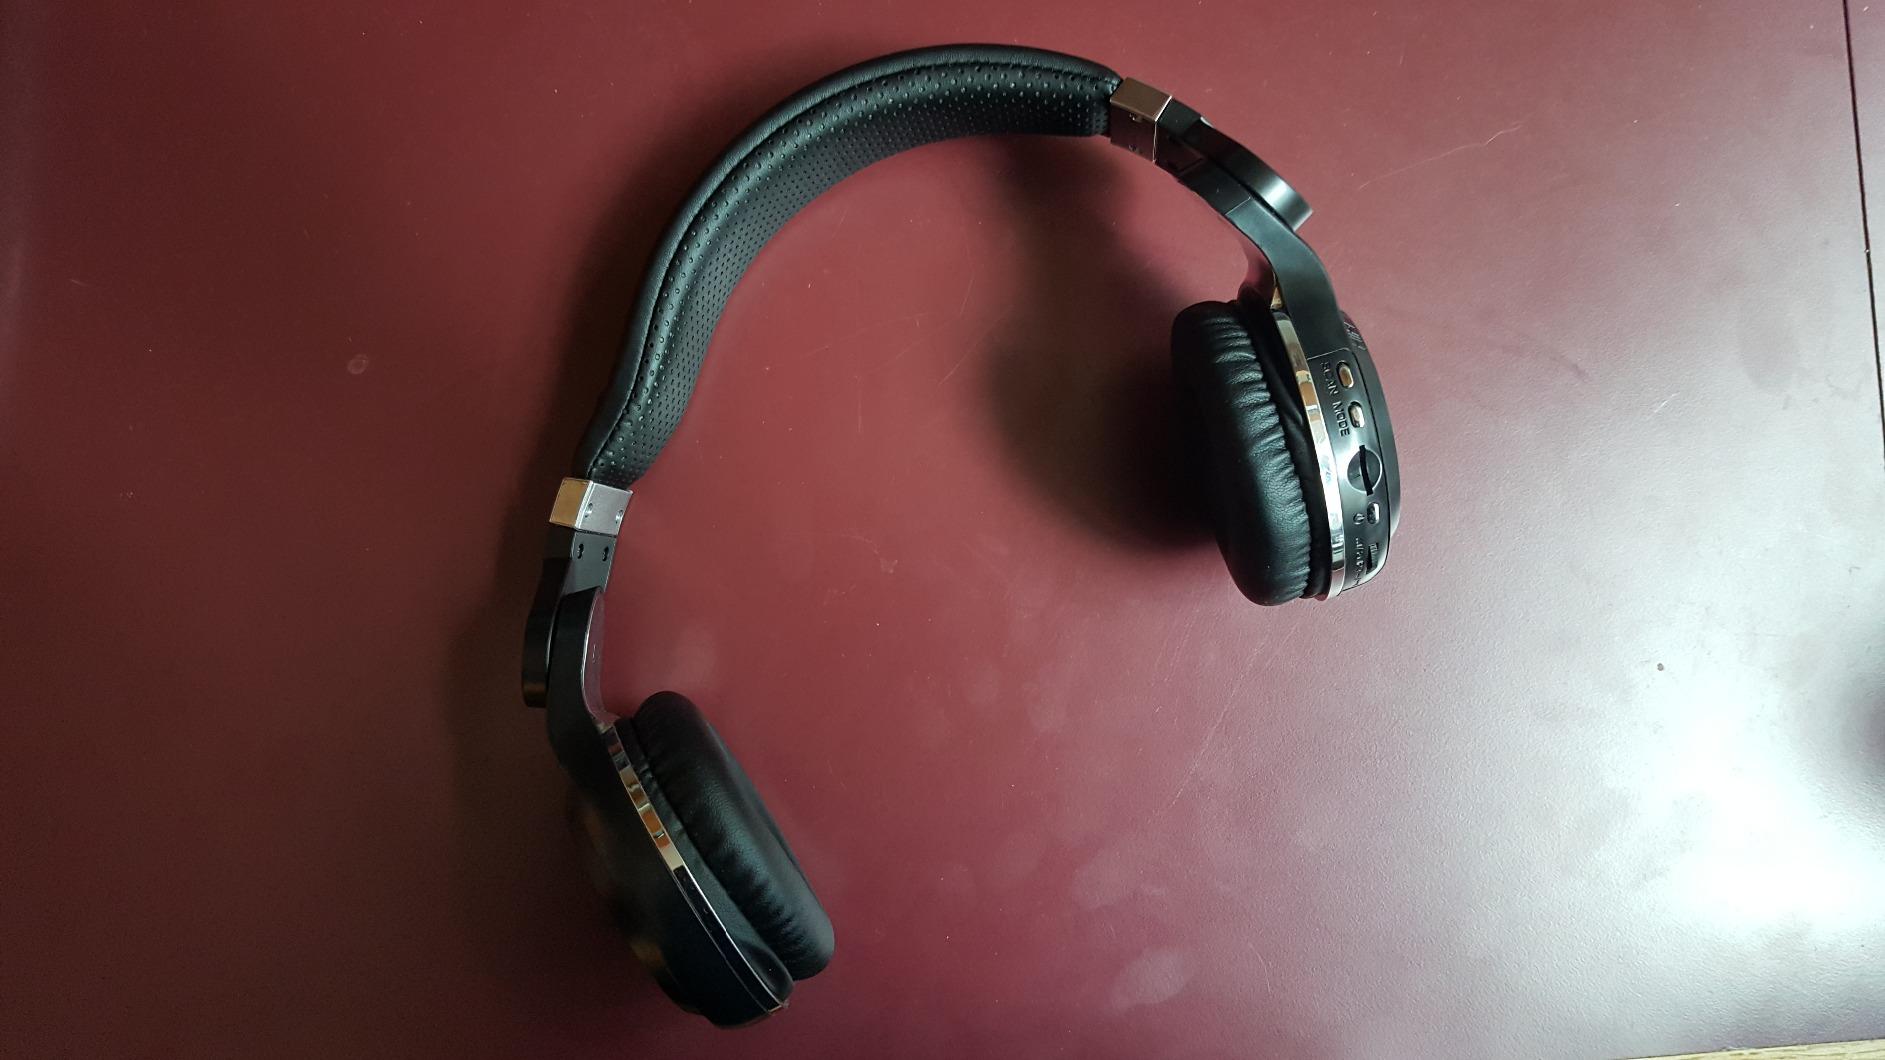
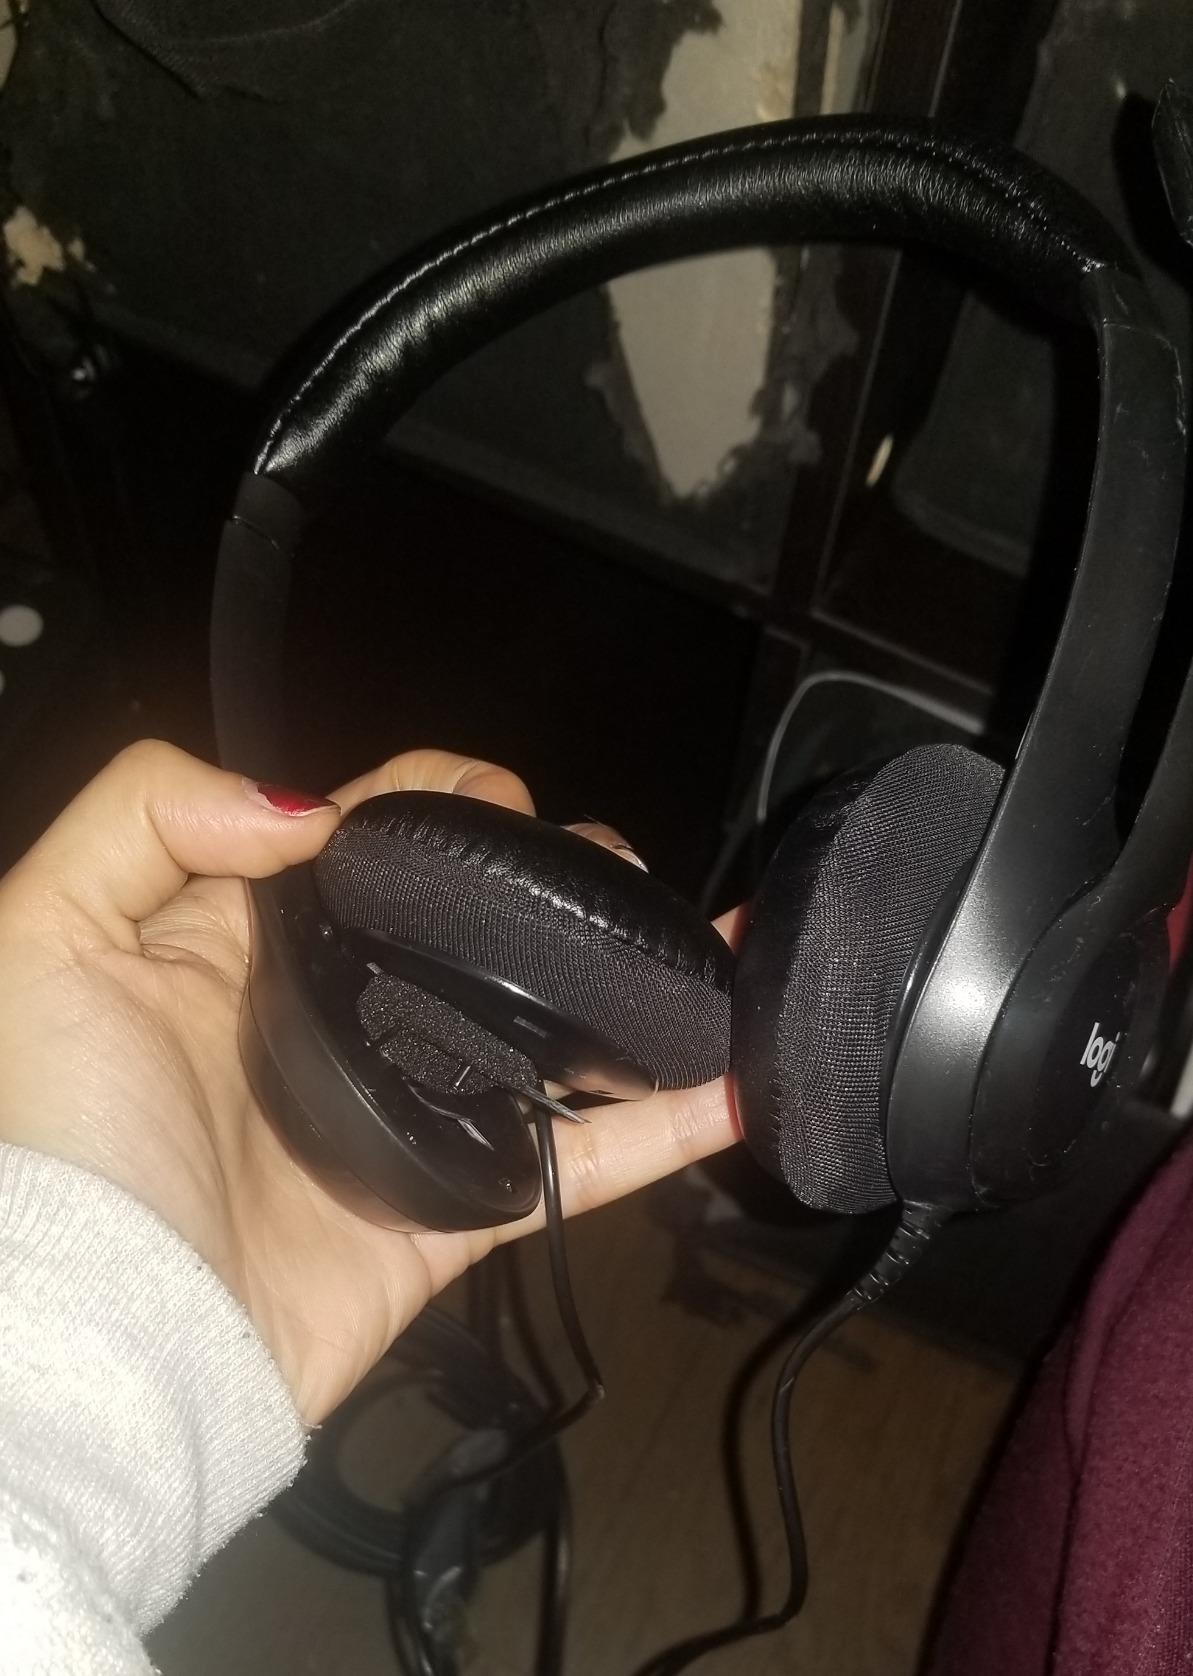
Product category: headphones
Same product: no